Saint-Gervais-sous-Meymont

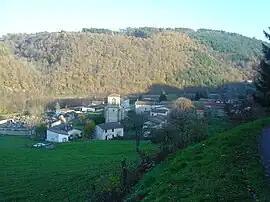
A general view of Saint-Gervais-sous-Meymont

Saint-Gervais-sous-Meymont (Auvergnat: "Sent Gervasi de Maimont") is a commune in the Puy-de-Dôme department in Auvergne in central France.